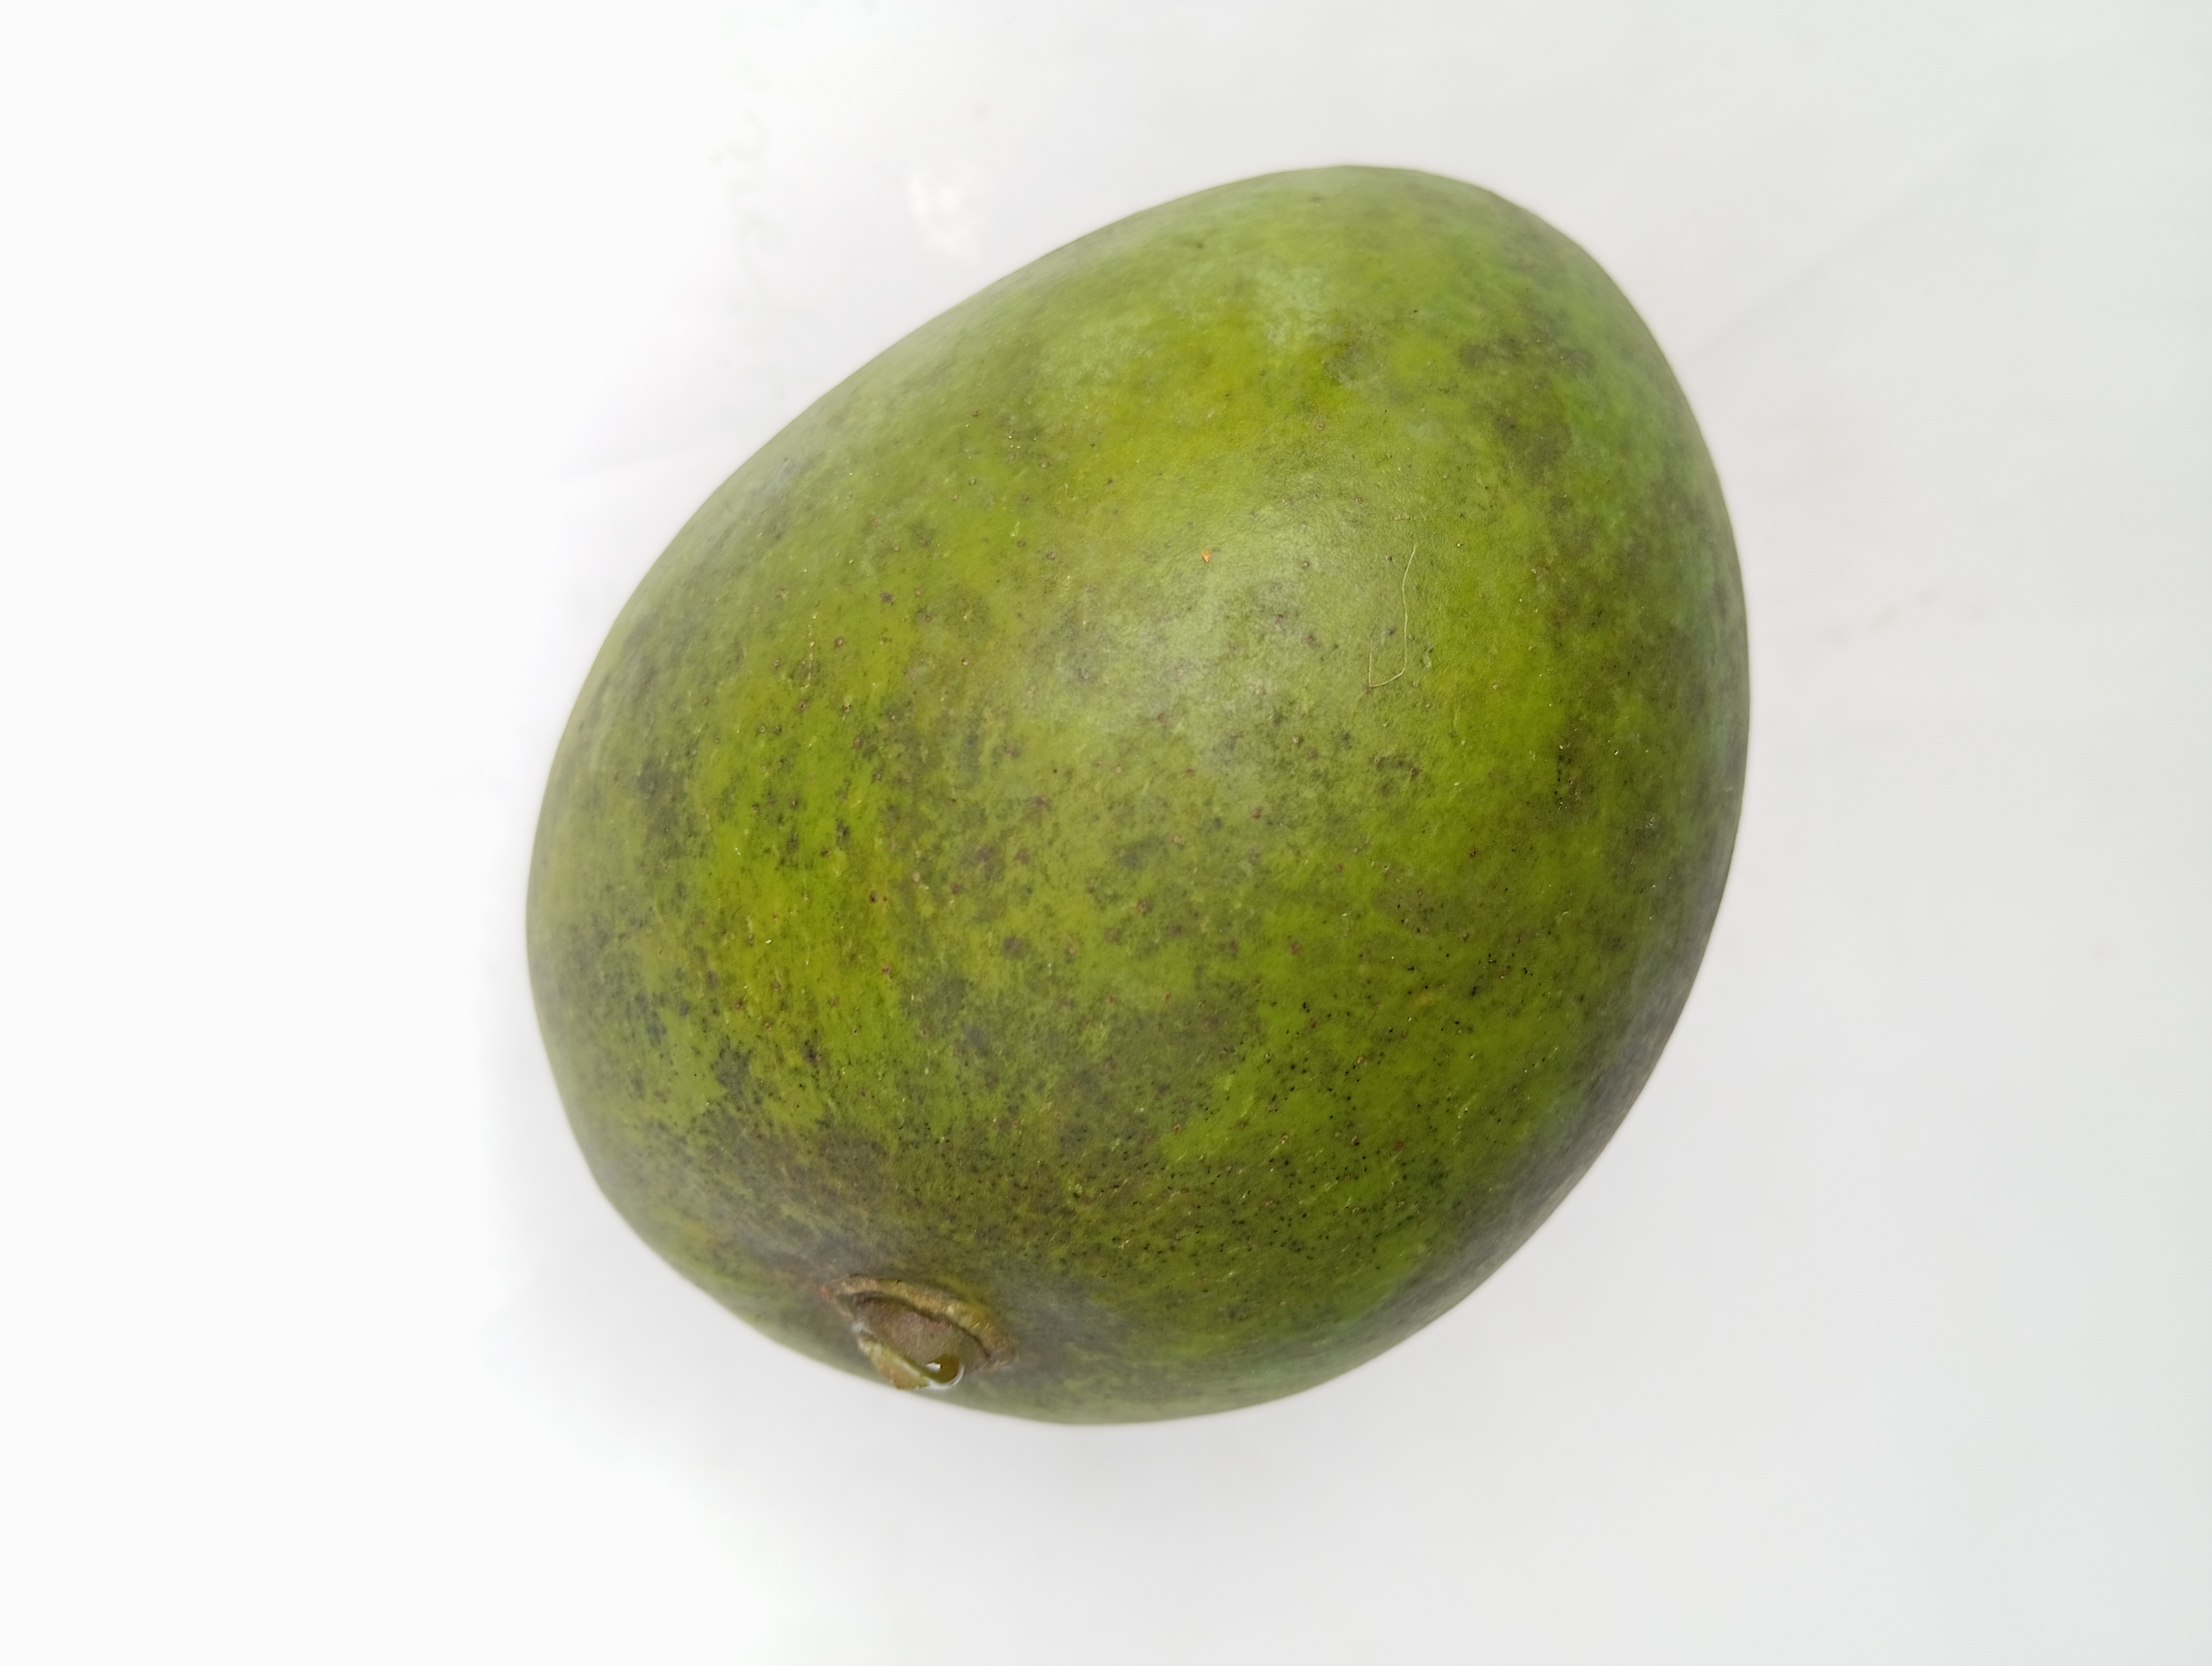
Mango variety: Harivanga